V. C. Samuel

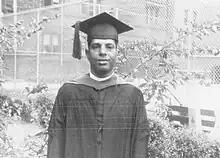
V.C. Samuel received PhD from Yale University 1957. The first Keralite and Second Indian to receive Doctorate from Yale.

In addition to his general education, Samuel learned the Syriac language, which was the ecclesiastical and liturgical language of the St. Thomas Christians of Kerala.